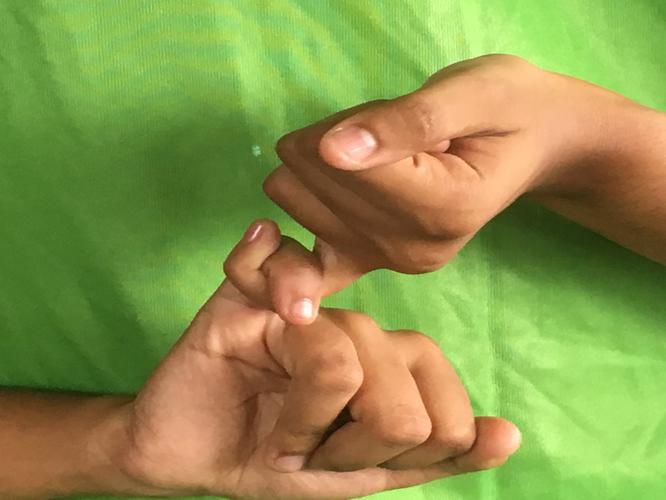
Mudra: Kilaka
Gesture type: double_hand